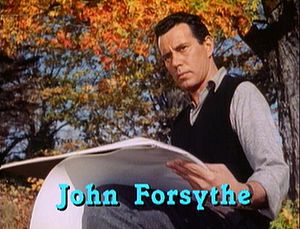
John Forsythe
John Forsythe i filmen The Trouble with Harry
John Forsythe var en amerikansk skuespiller. Han var nok bedst kendt som Blake Carrington i den amerikanske tv-serie Dollars.